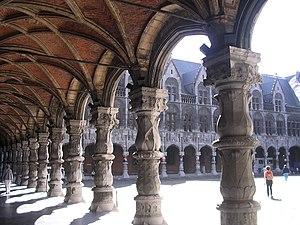
cour d'honneur This is a photo of a monument in Wallonia, number: 62063-CLT-0049-01
Arnold van Mulken, van Mulcken ou encore Art van Mulkim, était un maître maçon liégeois du début du XVIe siècle. Il habitait une maison dans le quartier du Vertbois à Liège. Il est connu pour avoir travaillé au palais des Princes-Évêques de Liège, et surtout pour avoir dirigé la construction de l'église de l'abbatiale Saint-Jacques à Liège. Il serait décédé après 1536.